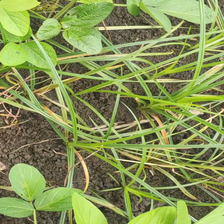
Weed species: Lavhala_(Cyperus_Rotundus)